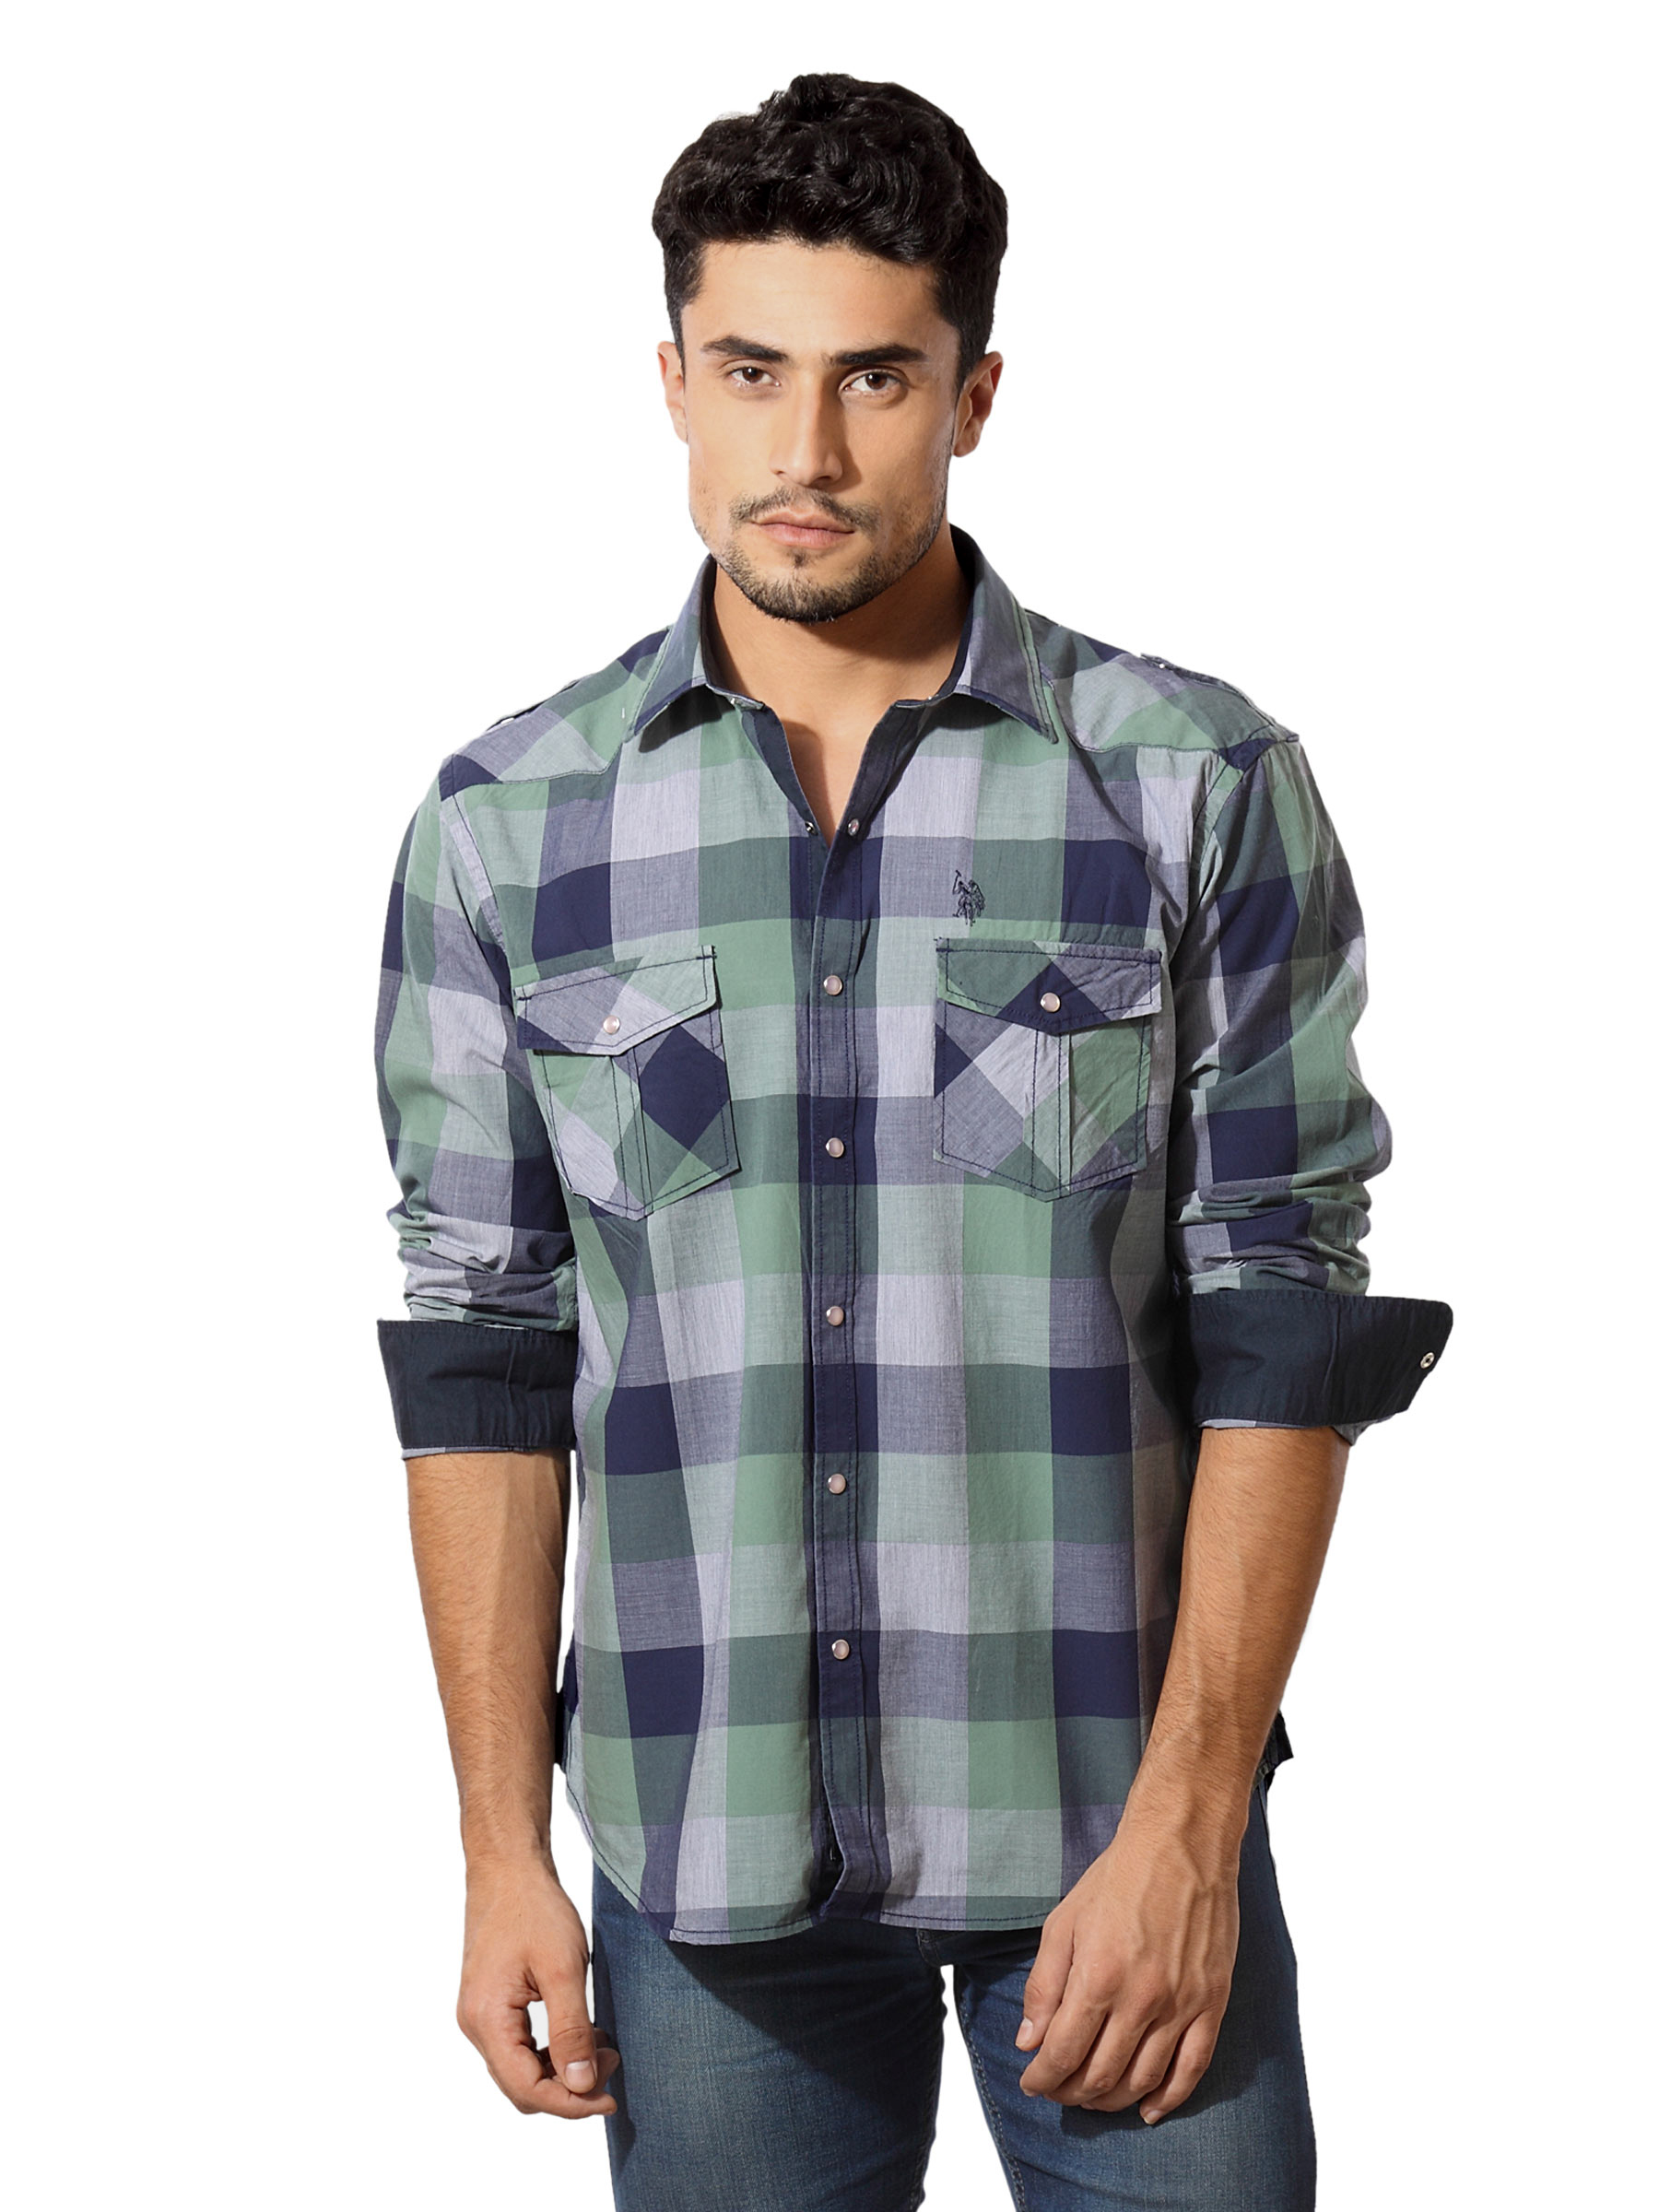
U.S. Polo Assn. Denim Co. Men Check Green Shirt
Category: Apparel / Topwear / Shirts
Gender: Men
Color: Green
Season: Summer 2012
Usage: Casual